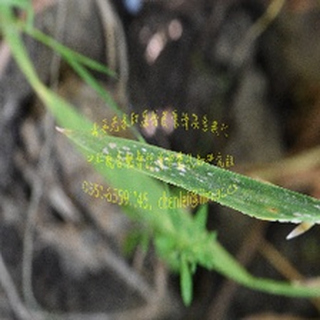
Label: wheat_mildew